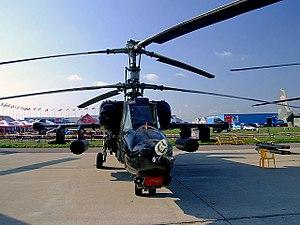
Le Kamov Ka-50 était un hélicoptère de combat antichar, conçu à la fin des années 1970 par Kamov en Union soviétique. Il était le seul à être monoplace, doté de rotors contrarotatifs et d'un siège éjectable. Il n'est jamais entré en service opérationnel, mais sa version biplace Ka-52 est entrée en production en série dans les années 2010 et est désormais en service actif en Russie.